Joey Altman

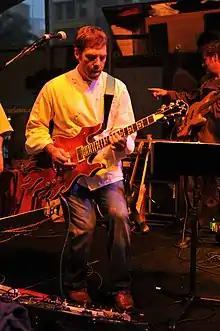
Altman, playing guitar at a fundraiser in San Francisco, is a hobbyist musician.

Altman is married to Jaemie Altman, a restaurant financial consultant and CEO of Alice Water's Lulu Restaurant at the Hammer Museum in Los Angeles. Together they have 3 children; Johanna and Caleb Malaer and Piper Altman. Joey Altman is also a blues guitarist, and founding member of the all-chef band "Back Burner Blues" which played for many charity events from 2001-2018.